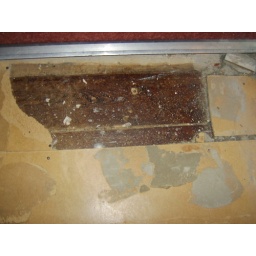
bedroom floor under the tiles